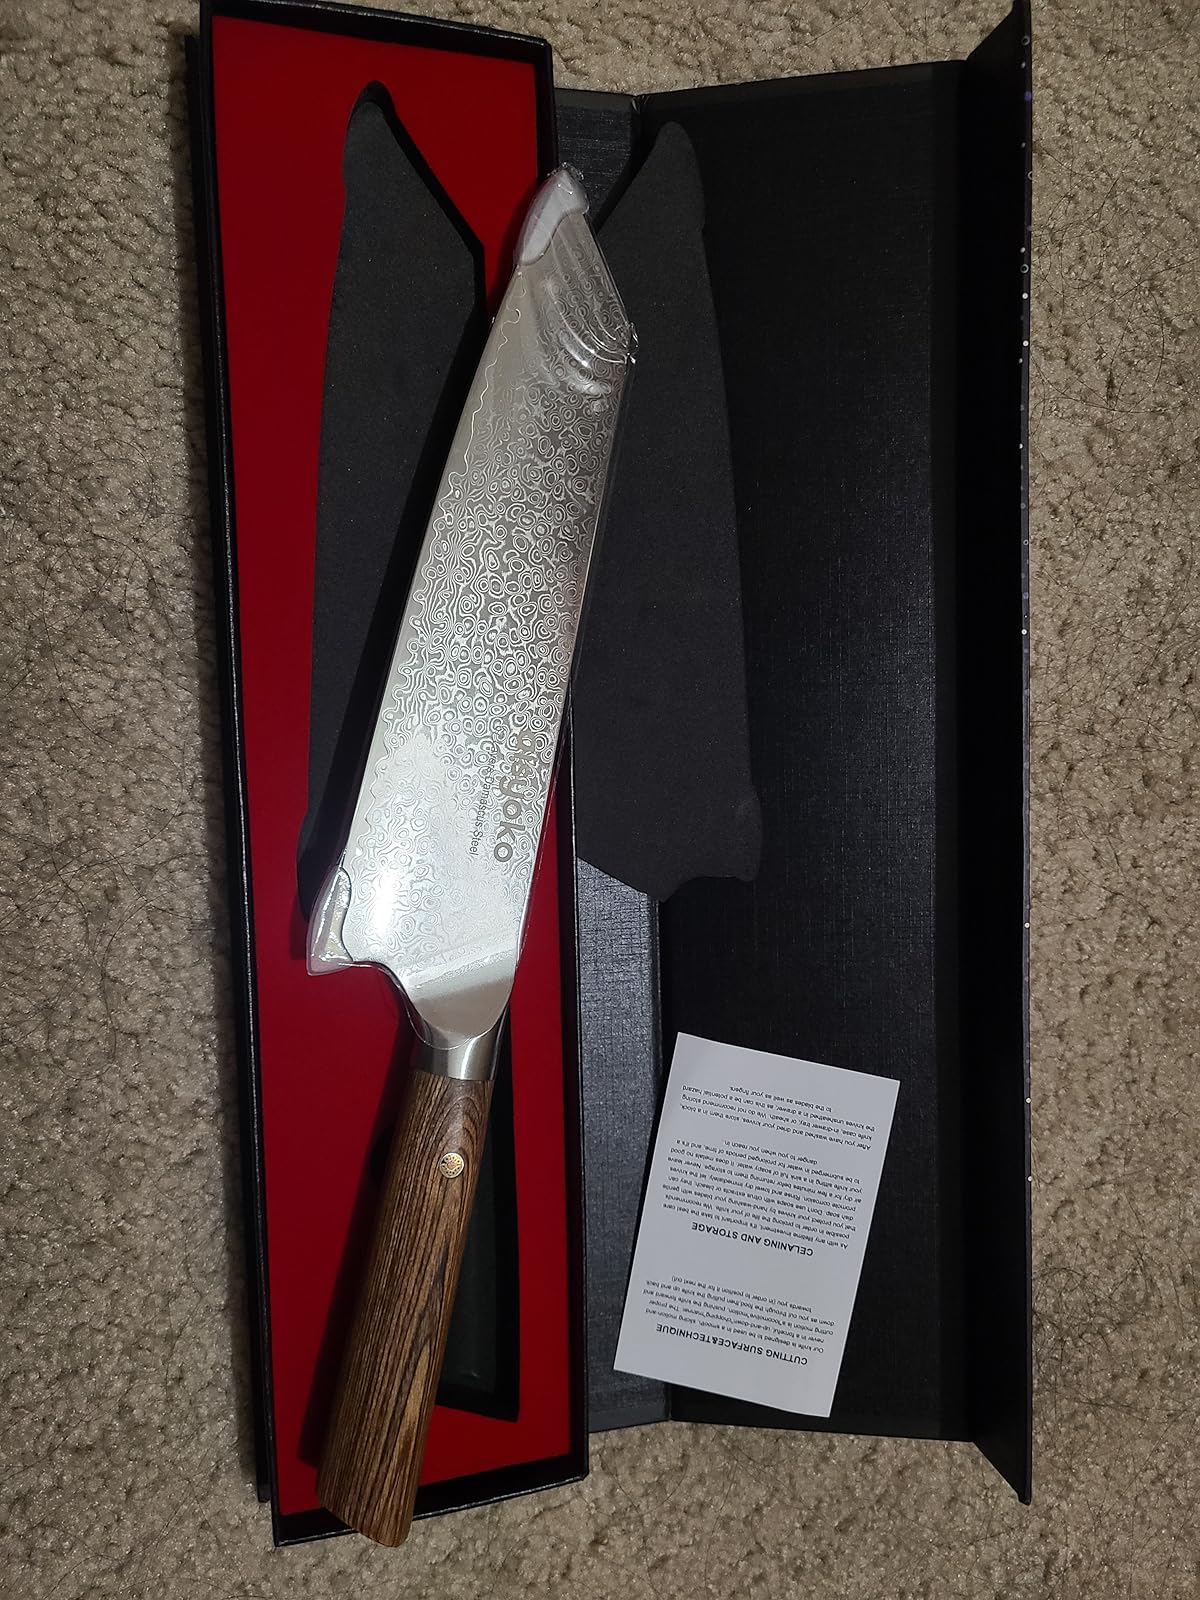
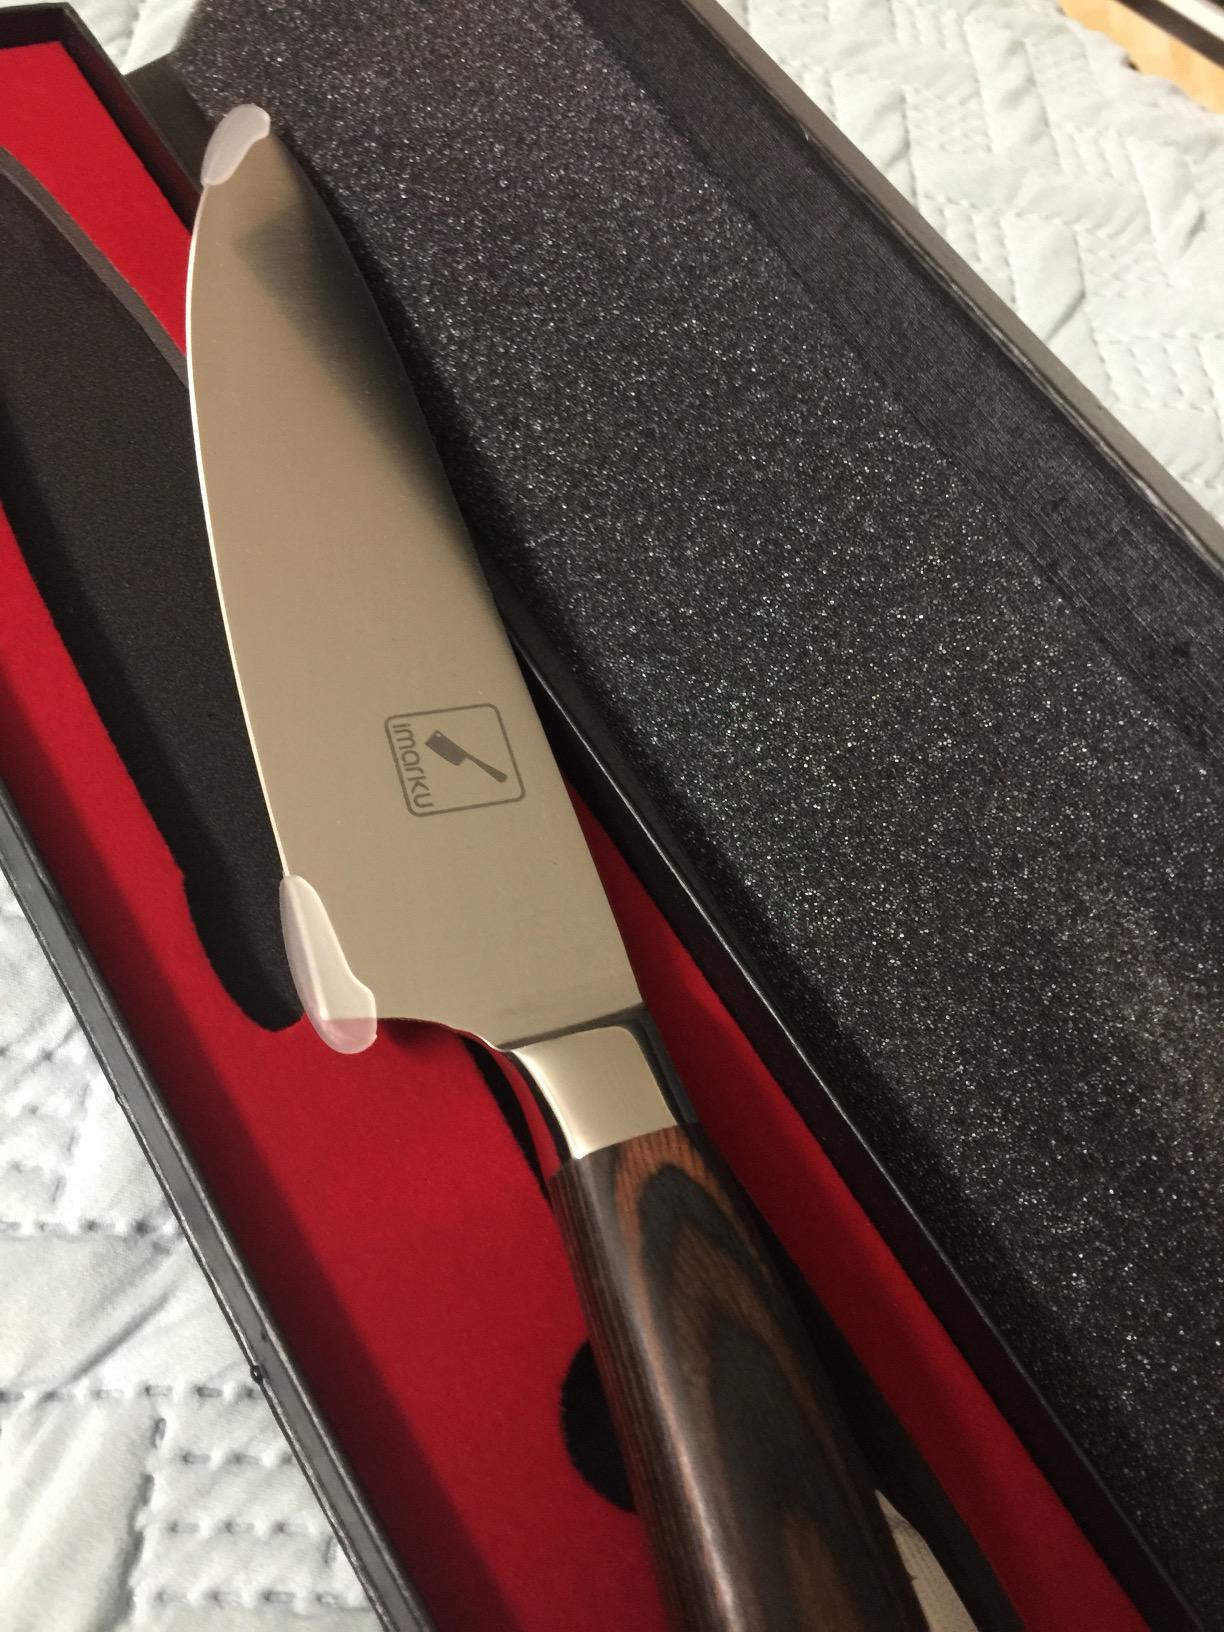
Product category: items_knife
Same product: no